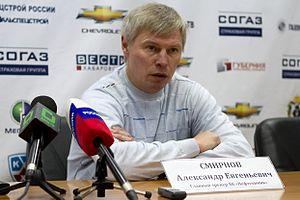
Aleksandr Ievguenievitch Smirnov - en russe : Александр Евгеньевич Смирнов, et en anglais : Alexander Smirnov - est un joueur professionnel russe de hockey sur glace devenu entraîneur. Il évoluait au poste de défenseur.